Parental care

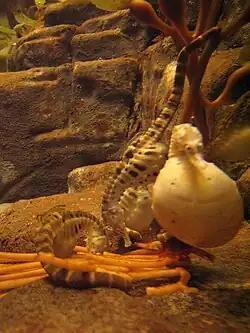
Pregnant male seahorse

Parental care is not frequently observed in invertebrate species. In Dipterans, oviposition is instead commonly observed. Adults lay their eggs before leaving them to hatch and develop into larva, then pupa, then adults. For example, Phormia regina adults lay their eggs preferentially on carrion and corpses. Though biparental and male-only care are rarely observed, female-only care does exist in some invertebrates.